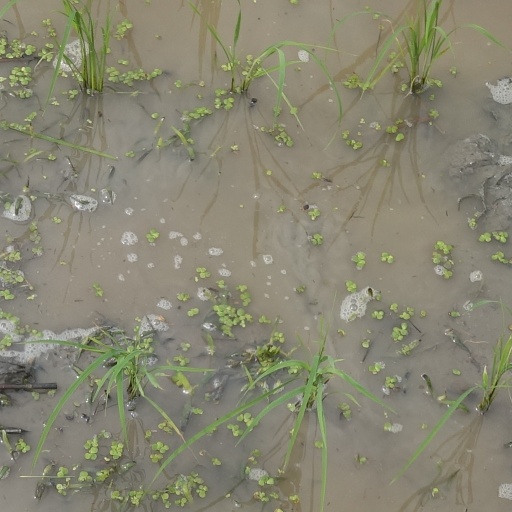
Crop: rice